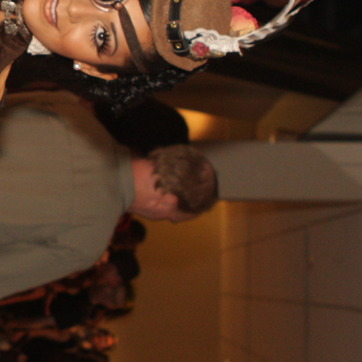
Material: hair